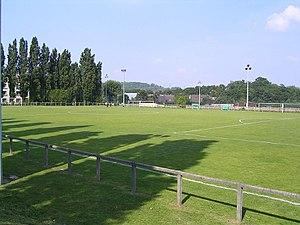
Coubron est une commune française située dans le département de la Seine-Saint-Denis en région Île-de-France.